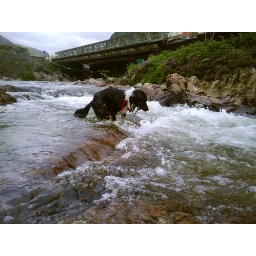
Tim spotting ball in water